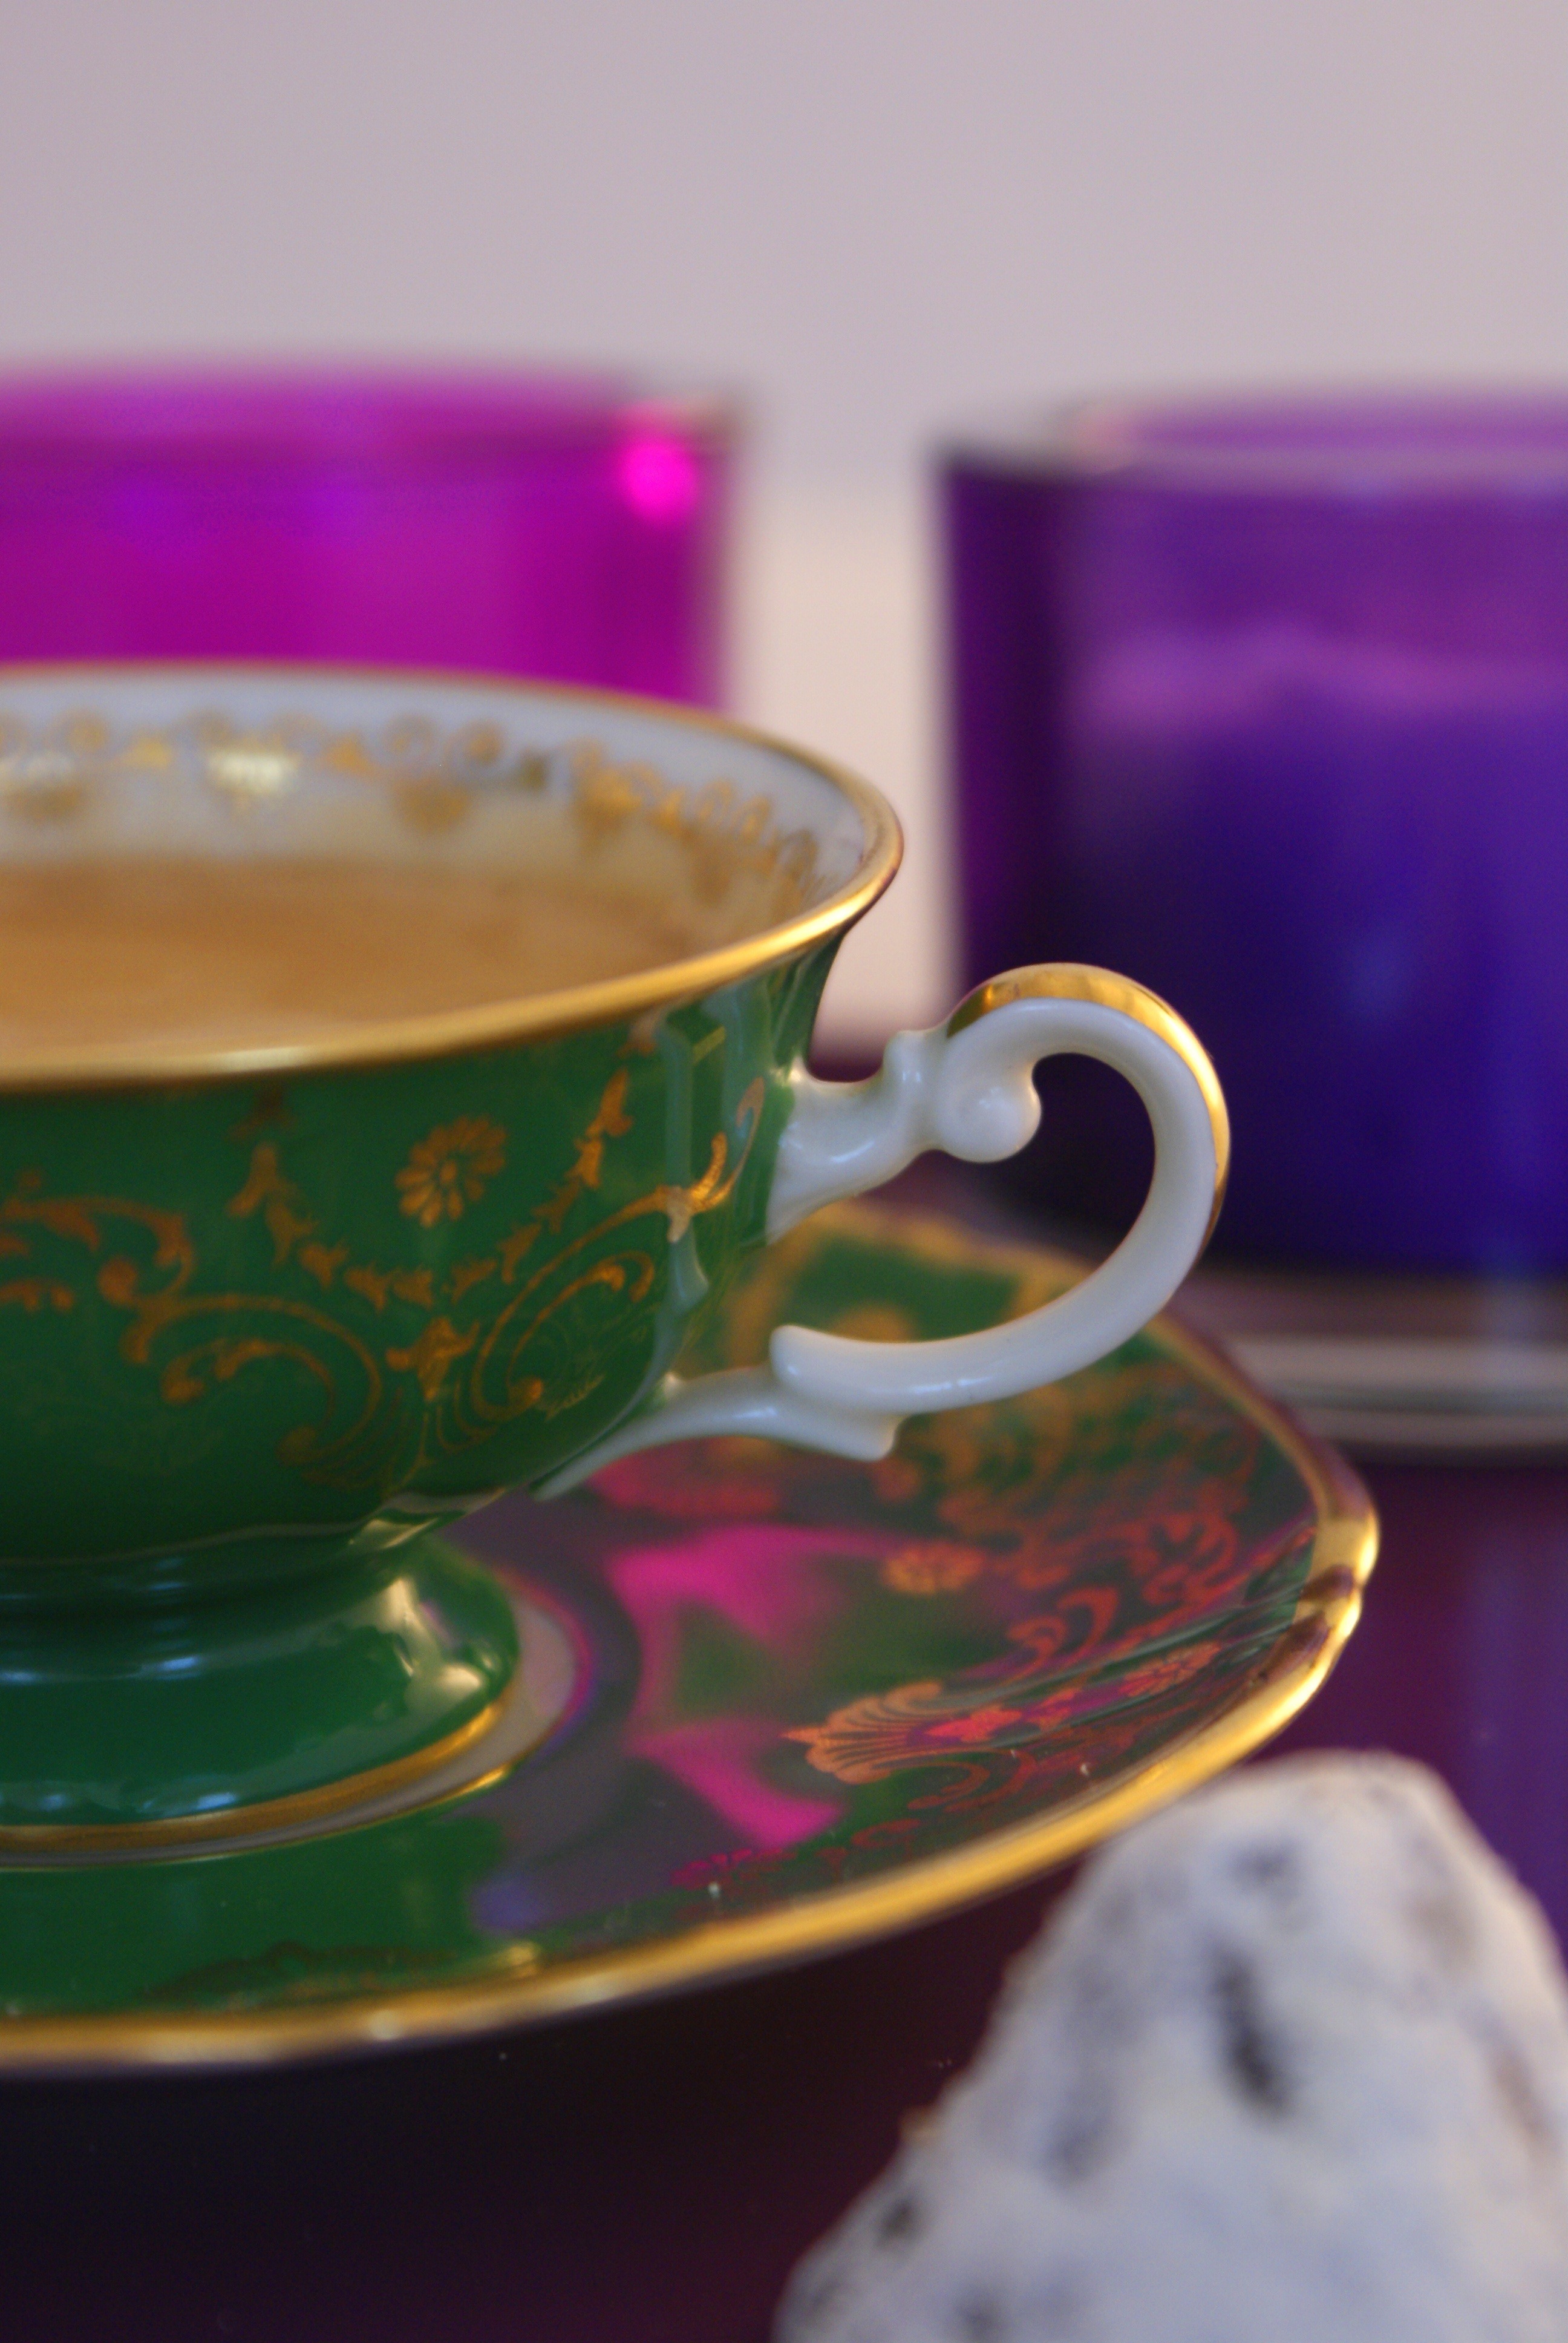
coffee, antique, tea, morning, purple, old, aroma, cup, live, green, color, saucer, drink, coffee cup, beverages, builds